Taraxacum officinale

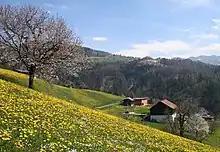
A field of dandelions in Weiler, Austria

The Latin name "Taraxacum" derives from the Arabic , meaning "bitter herb". The Arabic term is possibly of Persian origin. Persian polymath Al-Razi used the word in relation to dandelions, chicory, and endives. Al-Razi wrote "the is like chicory, but more efficacious"; it is unclear exactly to which plant Al-Razi referred however. If Persian in origin, the word could have originally meant "bitter purslane" from "تلک" ("talk" or bitter) and "چکش" ("chakūk" or purslane). Gerard of Cremona, in translating Arabic to Latin around 1170, spelled it "tarasacon".